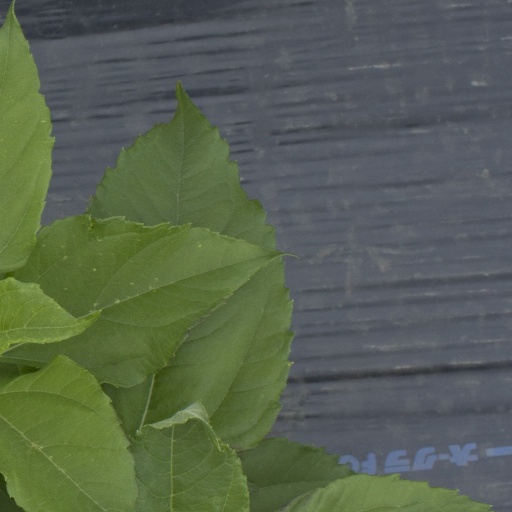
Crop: Jerusalem artichoke